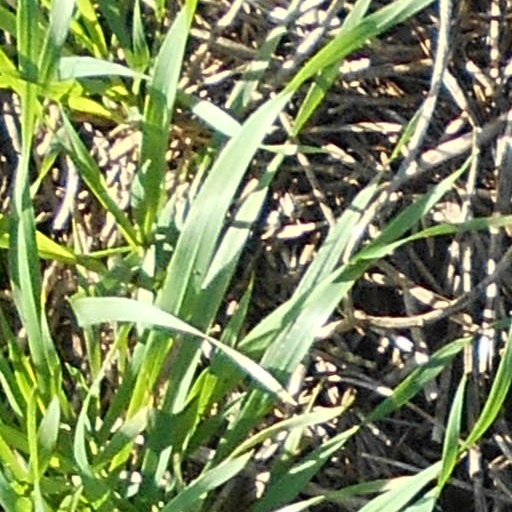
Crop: wheat